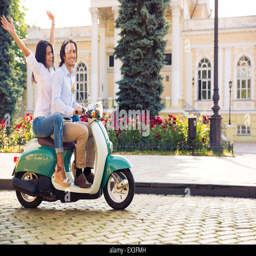
smiling young couple riding on the scooter in old city